I Don't Want to Talk About It (film)

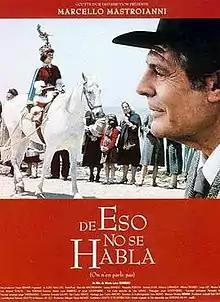
Theatrical release poster

I Don't Want to Talk About It is a 1993 Argentine-Italian drama film directed by María Luisa Bemberg, starring Luisina Brando and Marcello Mastroianni. This film was shot in the historic quarter of Colonia del Sacramento, Uruguay. The script was based on a short story by Julio Llinas.